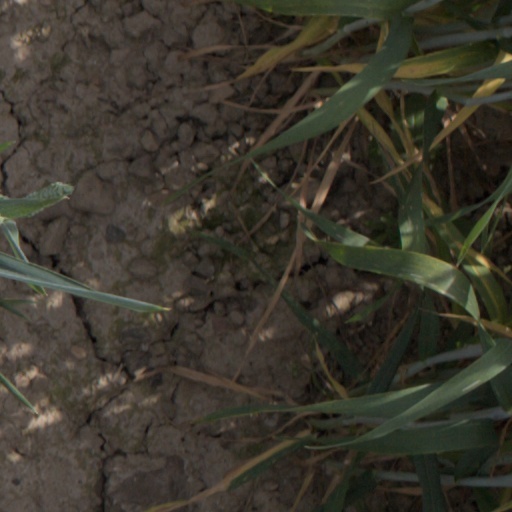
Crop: wheat